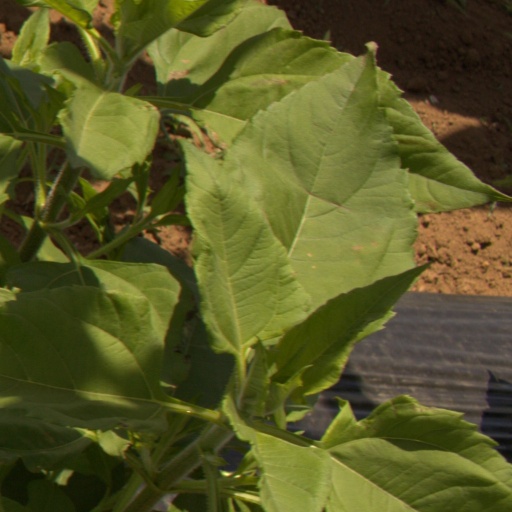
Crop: Jerusalem artichoke